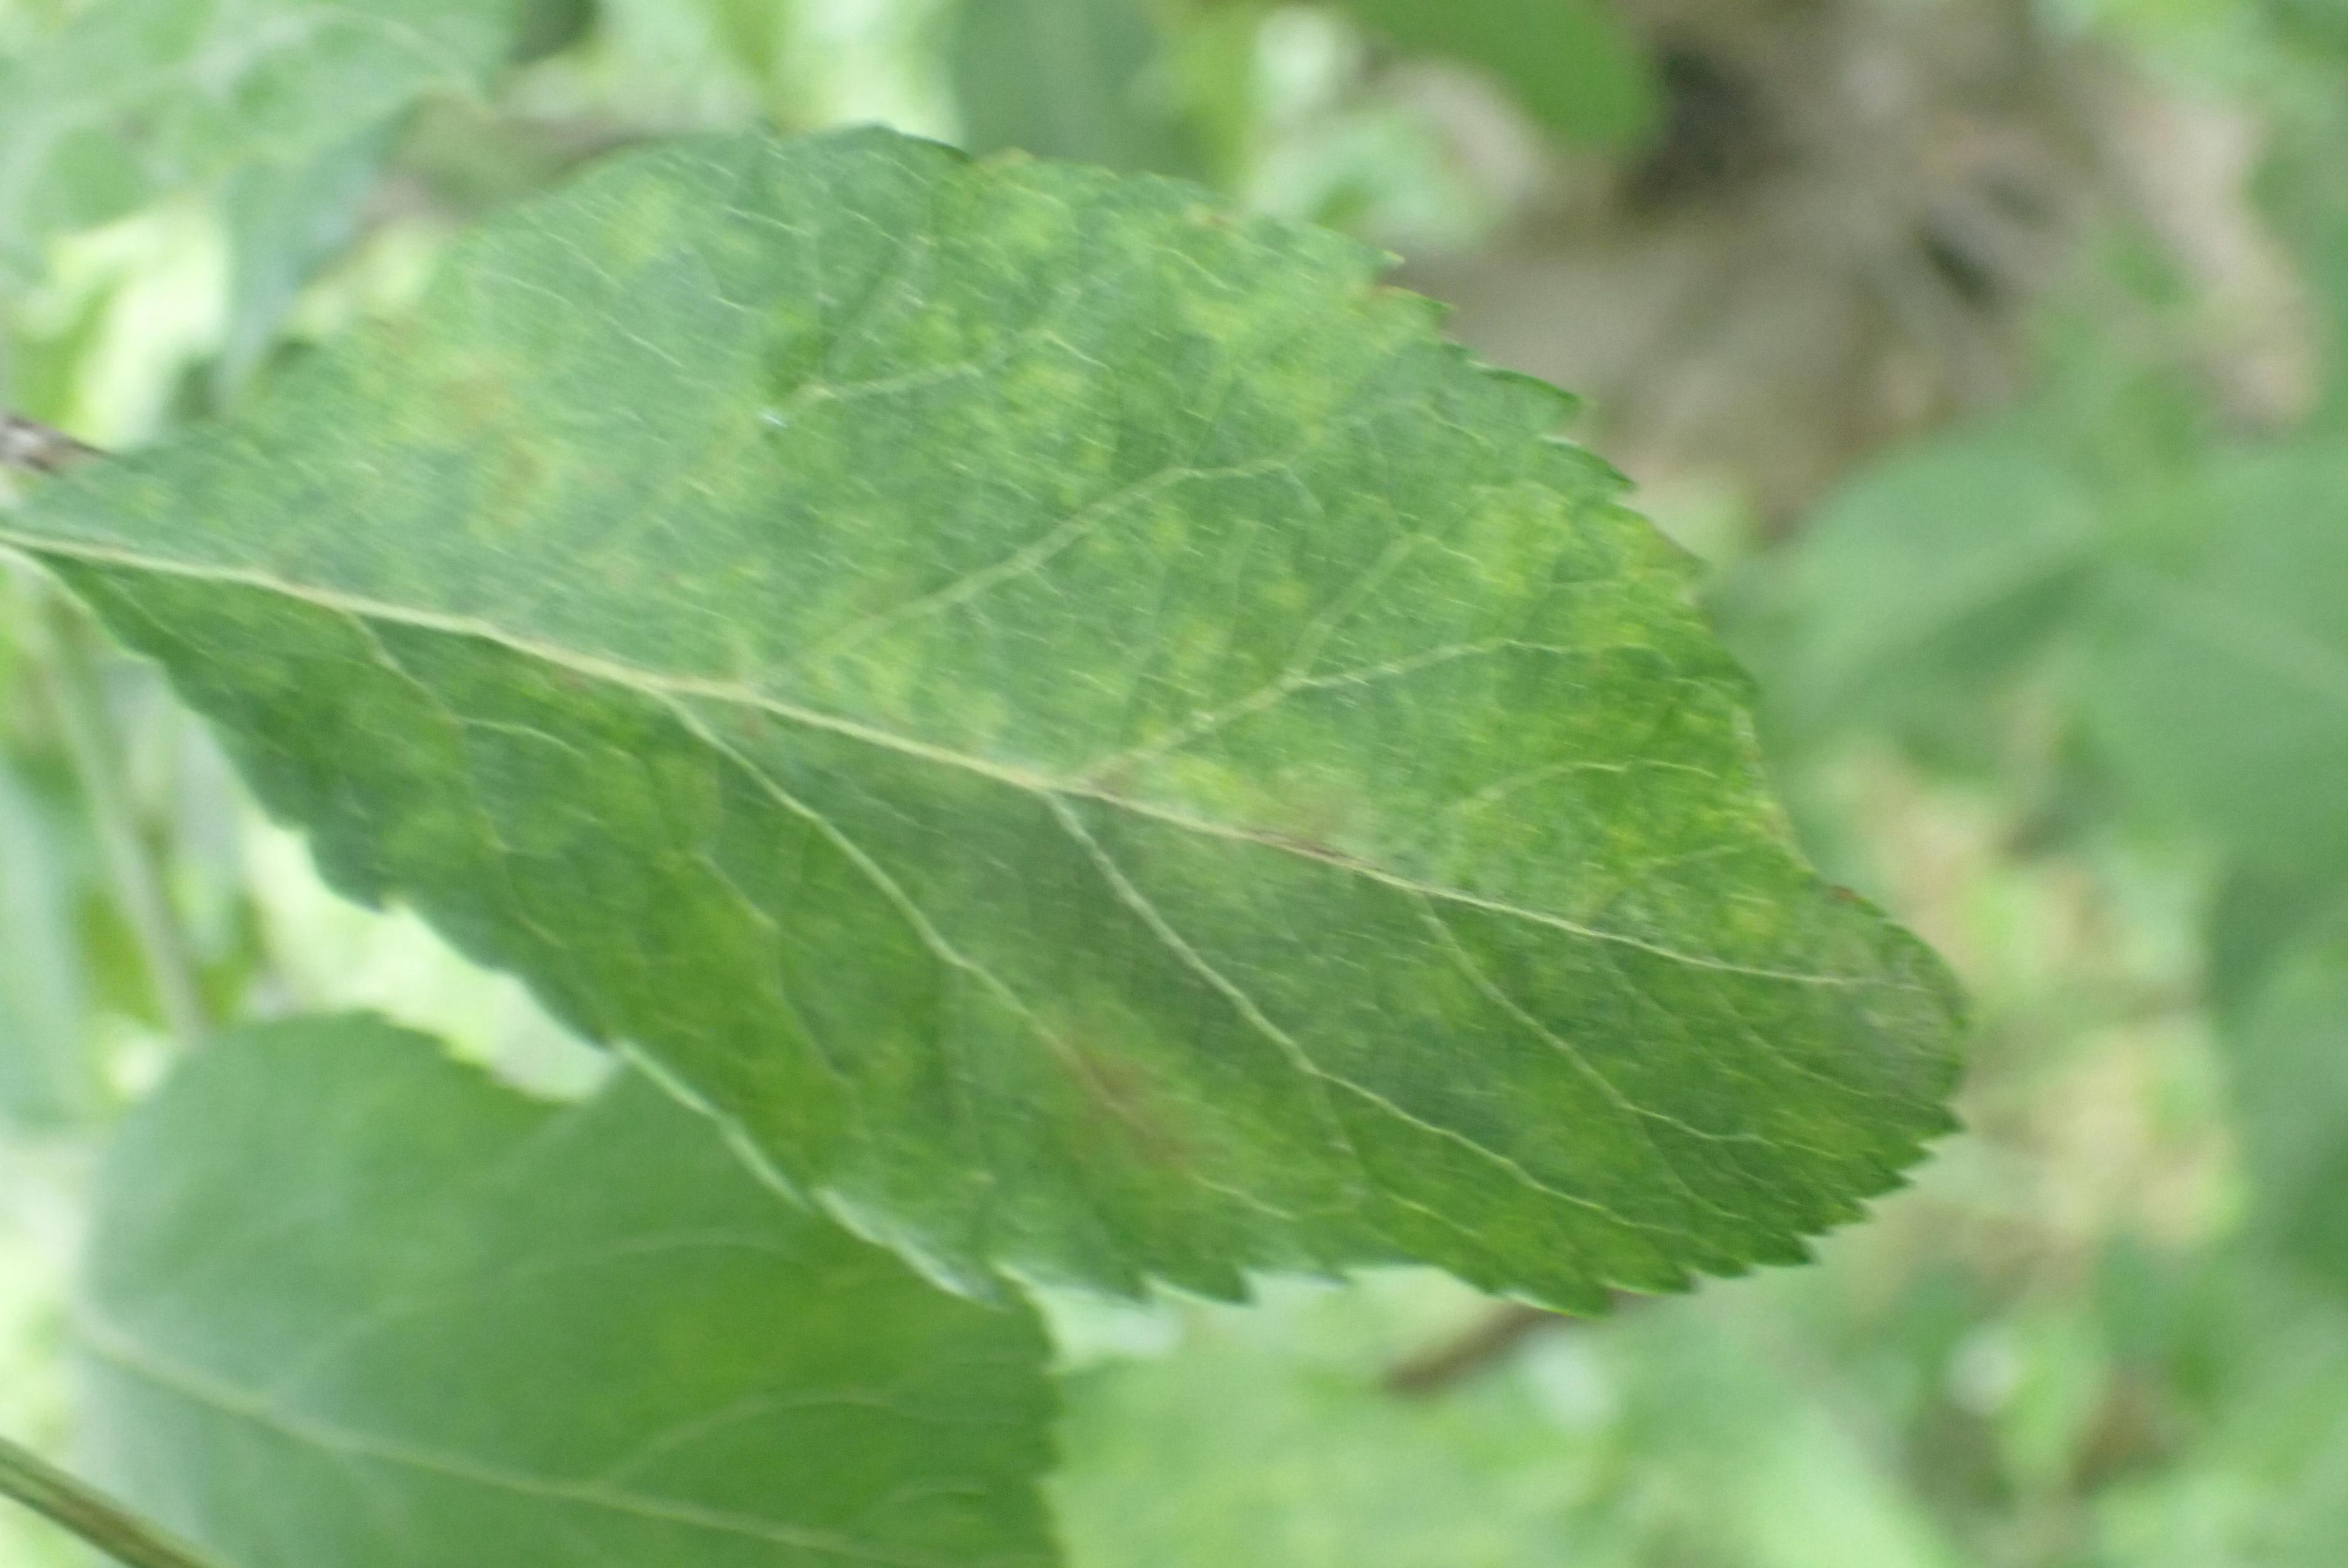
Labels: scab